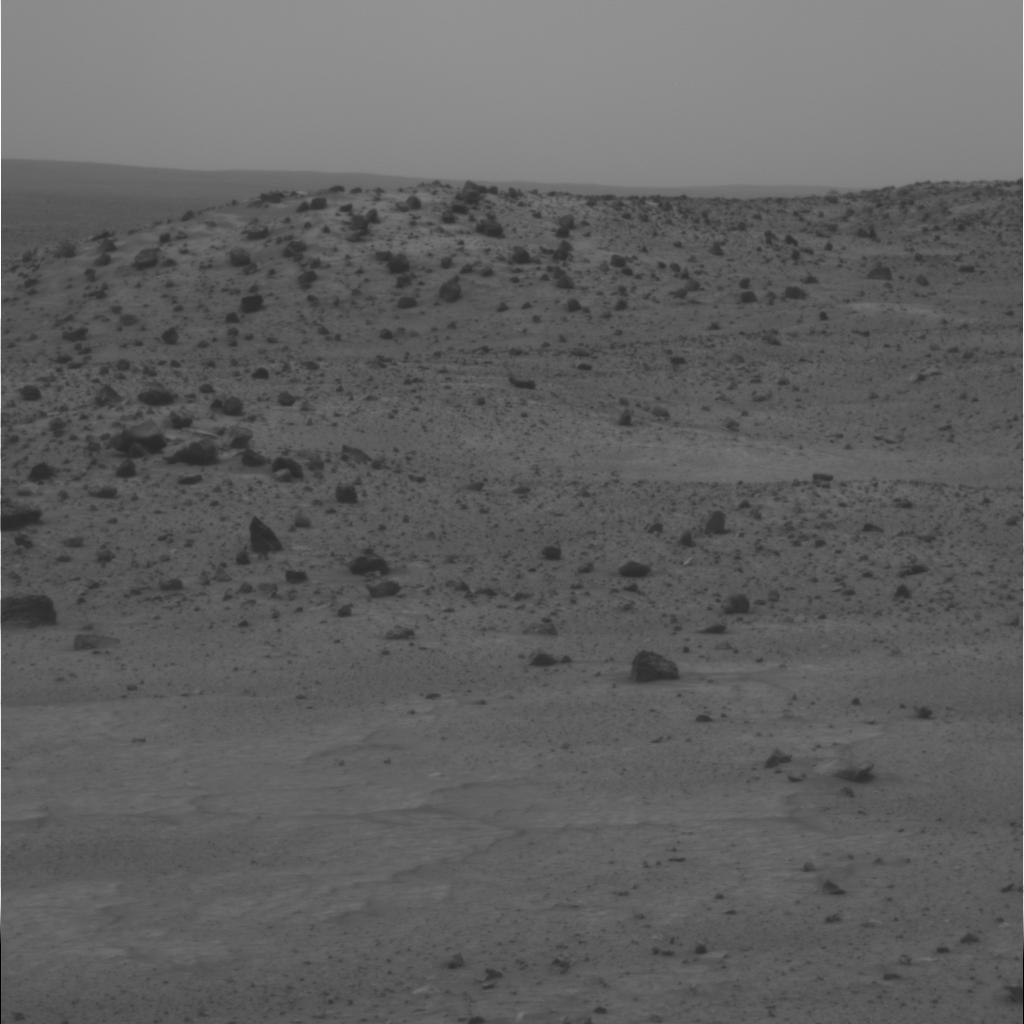
Surface features visible: Float Rocks, Clasts, Dunes/Ripples, Soil, Distant Vista, Sky